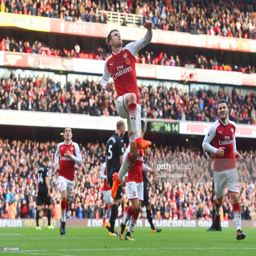
soccer player celebrates scoring the 2nd goal during the match .